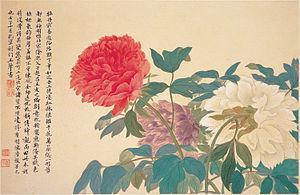
Pivoines, encre et couleurs légères sur papier, feuille d'un album réalisé avec Wang Hui, 40 x 58 cm. National Palace Museum, Taipei. 中文: 惲壽平、王翬 花卉山水合冊 選自〈惲壽平王翬花卉山水合冊〉
L’art chinois, recouvre l'ensemble des arts de culture chinoise dans le monde chinois et la diaspora. La conception occidentale de l'art est utilisée en Chine à l'époque moderne, dans son sens le plus large, pour aborder toutes les formes d'art pratiquées en Chine tout au long de son histoire.
Yun Shouping, aussi connu sous le nom de Nantian, est un artiste-peintre de fleurs, bambous, animaux et insectes, poète et calligraphe chinois du début de la dynastie Qing.
Les pivoines, du grec ancien παιωνία, variante féminine de l'adjectif παιώνιος, païônía : pivoine, plante médicinale, sont des plantes à racines tubéreuses, originaires de diverses régions de l’Europe à l’Extrême-Orient, notamment de Chine, où elles sont associées à la ville de Luoyang, ainsi que de l’ouest des États-Unis.